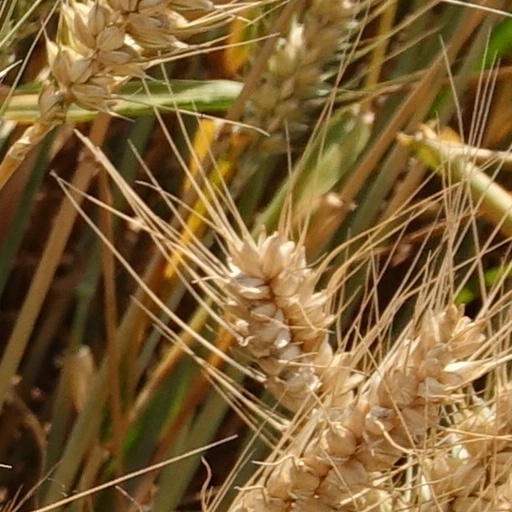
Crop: wheat